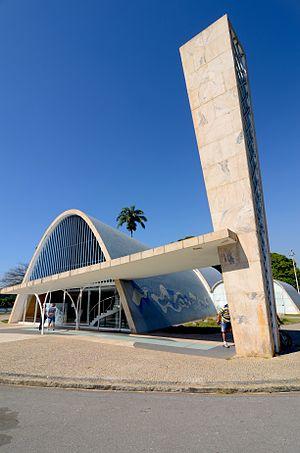
L'ensemble moderne de Pampulha est un projet urbain à Belo Horizonte, dans le Minas Gerais, au Brésil.
L'église São Francisco de Assis, communément appelée en portugais Igreja da Pampulha, est une église de l'ensemble moderne de Pampulha à Belo Horizonte, dans l'État de Minas Gerais, dans le sud-est du Brésil.